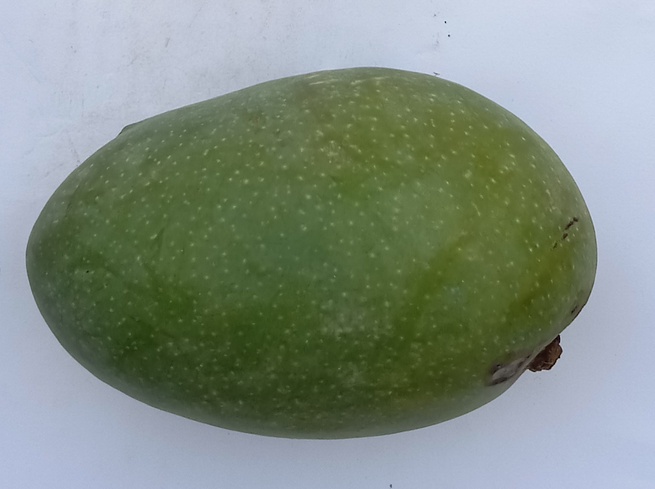
Mango variety: Chaunsa (Black)